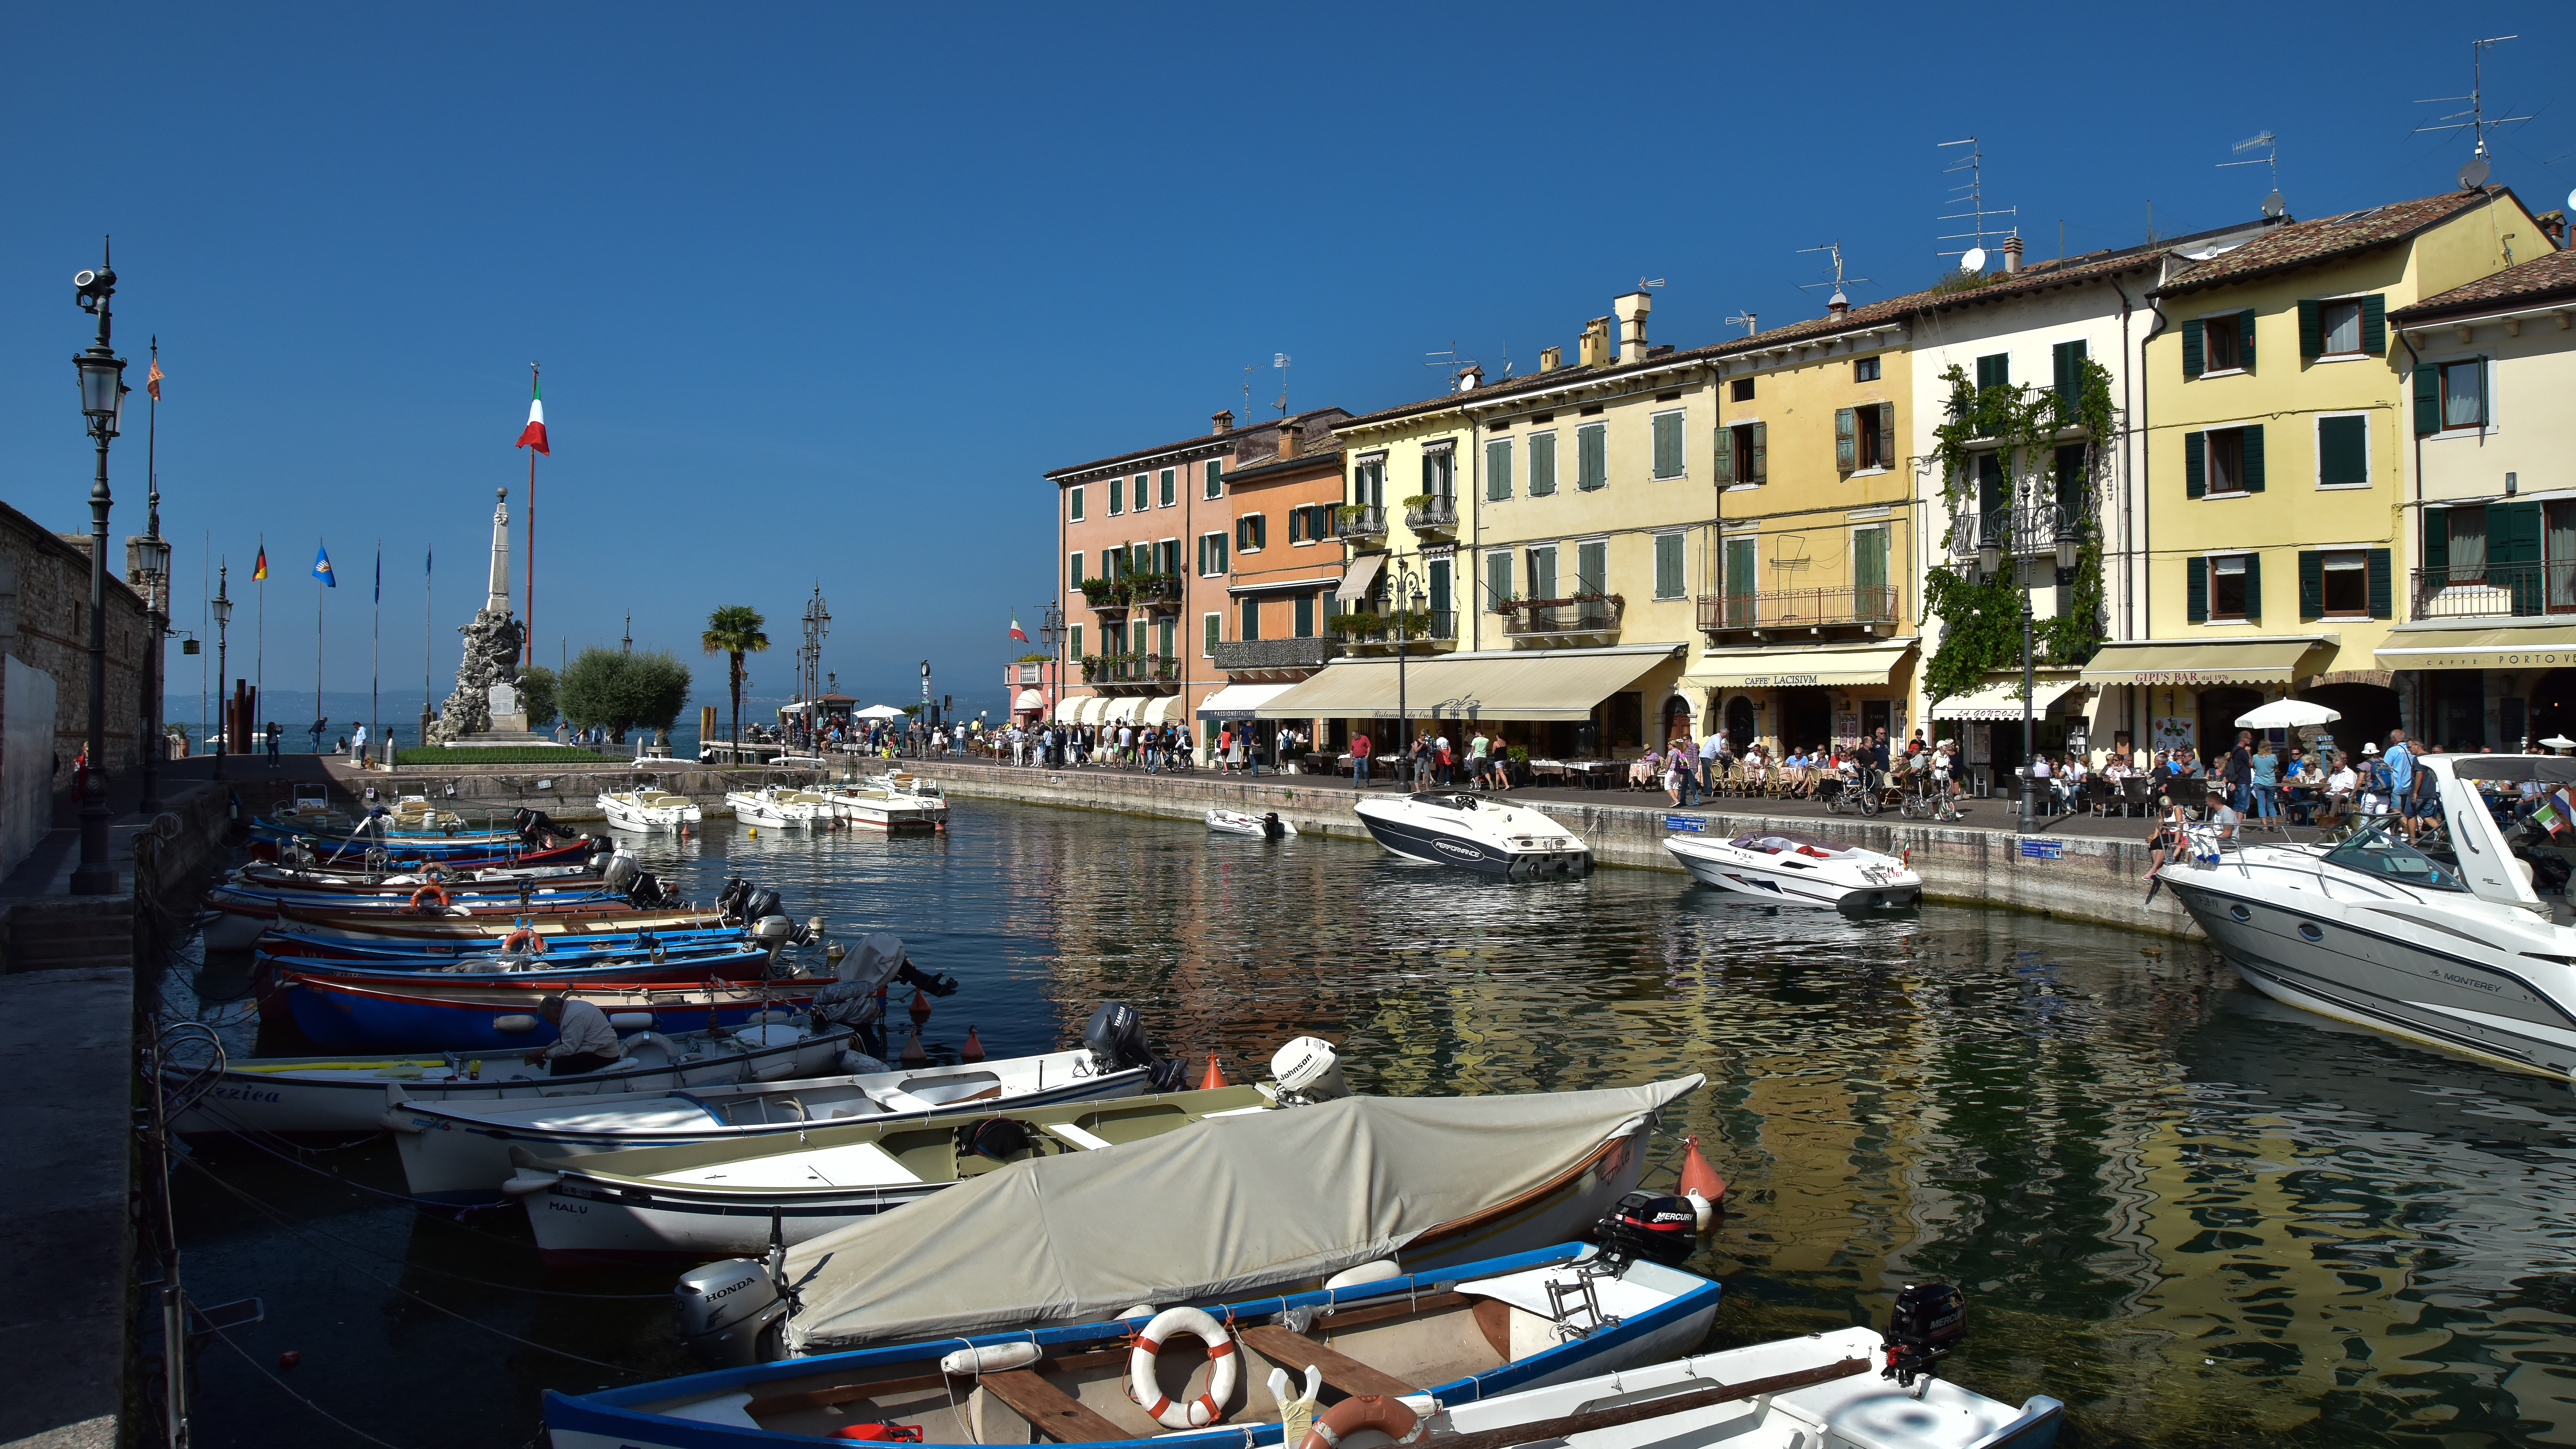
lazise, gardasee, water transportation, marina, waterway, harbor, port, boat, canal, dock, vehicle, channel, tourism, building, city, mixed use, watercraft, boating, nonbuilding structure, vacation